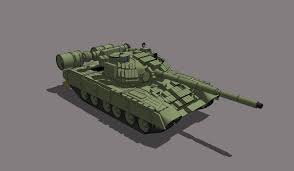
Label: Tank